The Female Prince

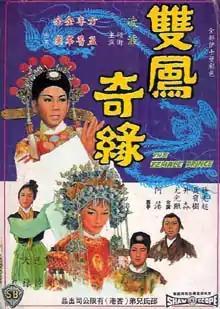
Theatrical poster

The Female Prince is a 1964 Shaw Brothers Studio Hong Kong Huangmei opera musical film directed by Chow Sze-Loke, written by Chang Cheh and starring Ivy Ling Po.